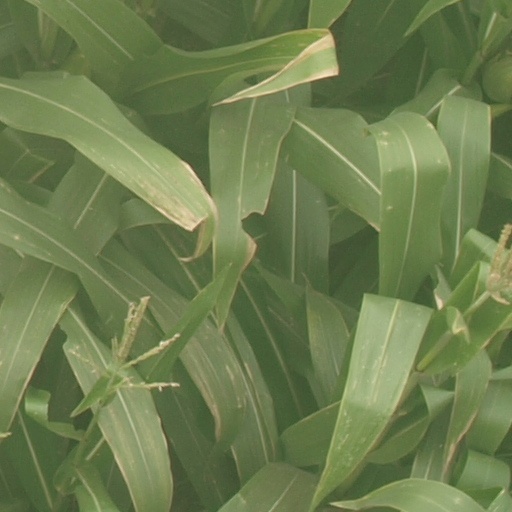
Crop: maize; corn